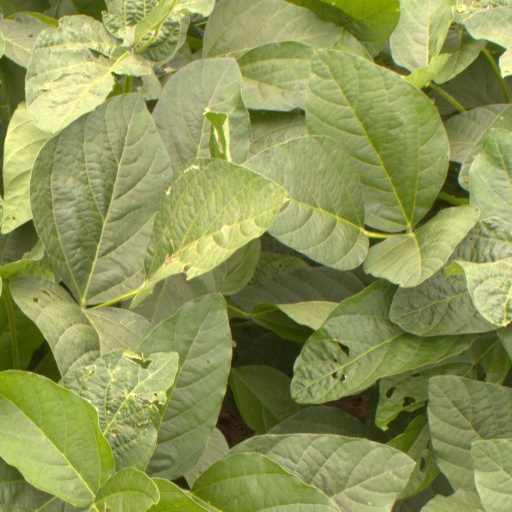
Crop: soybean